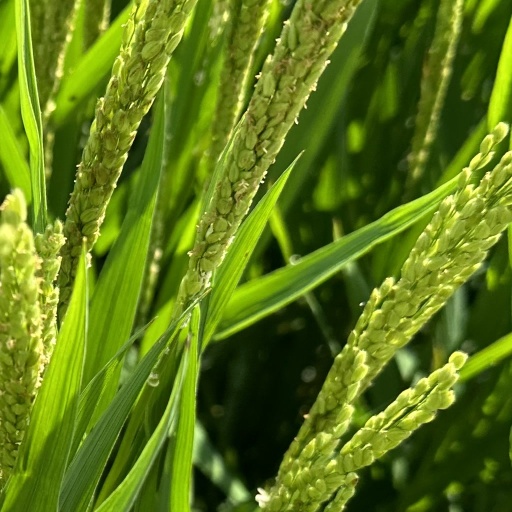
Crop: rice